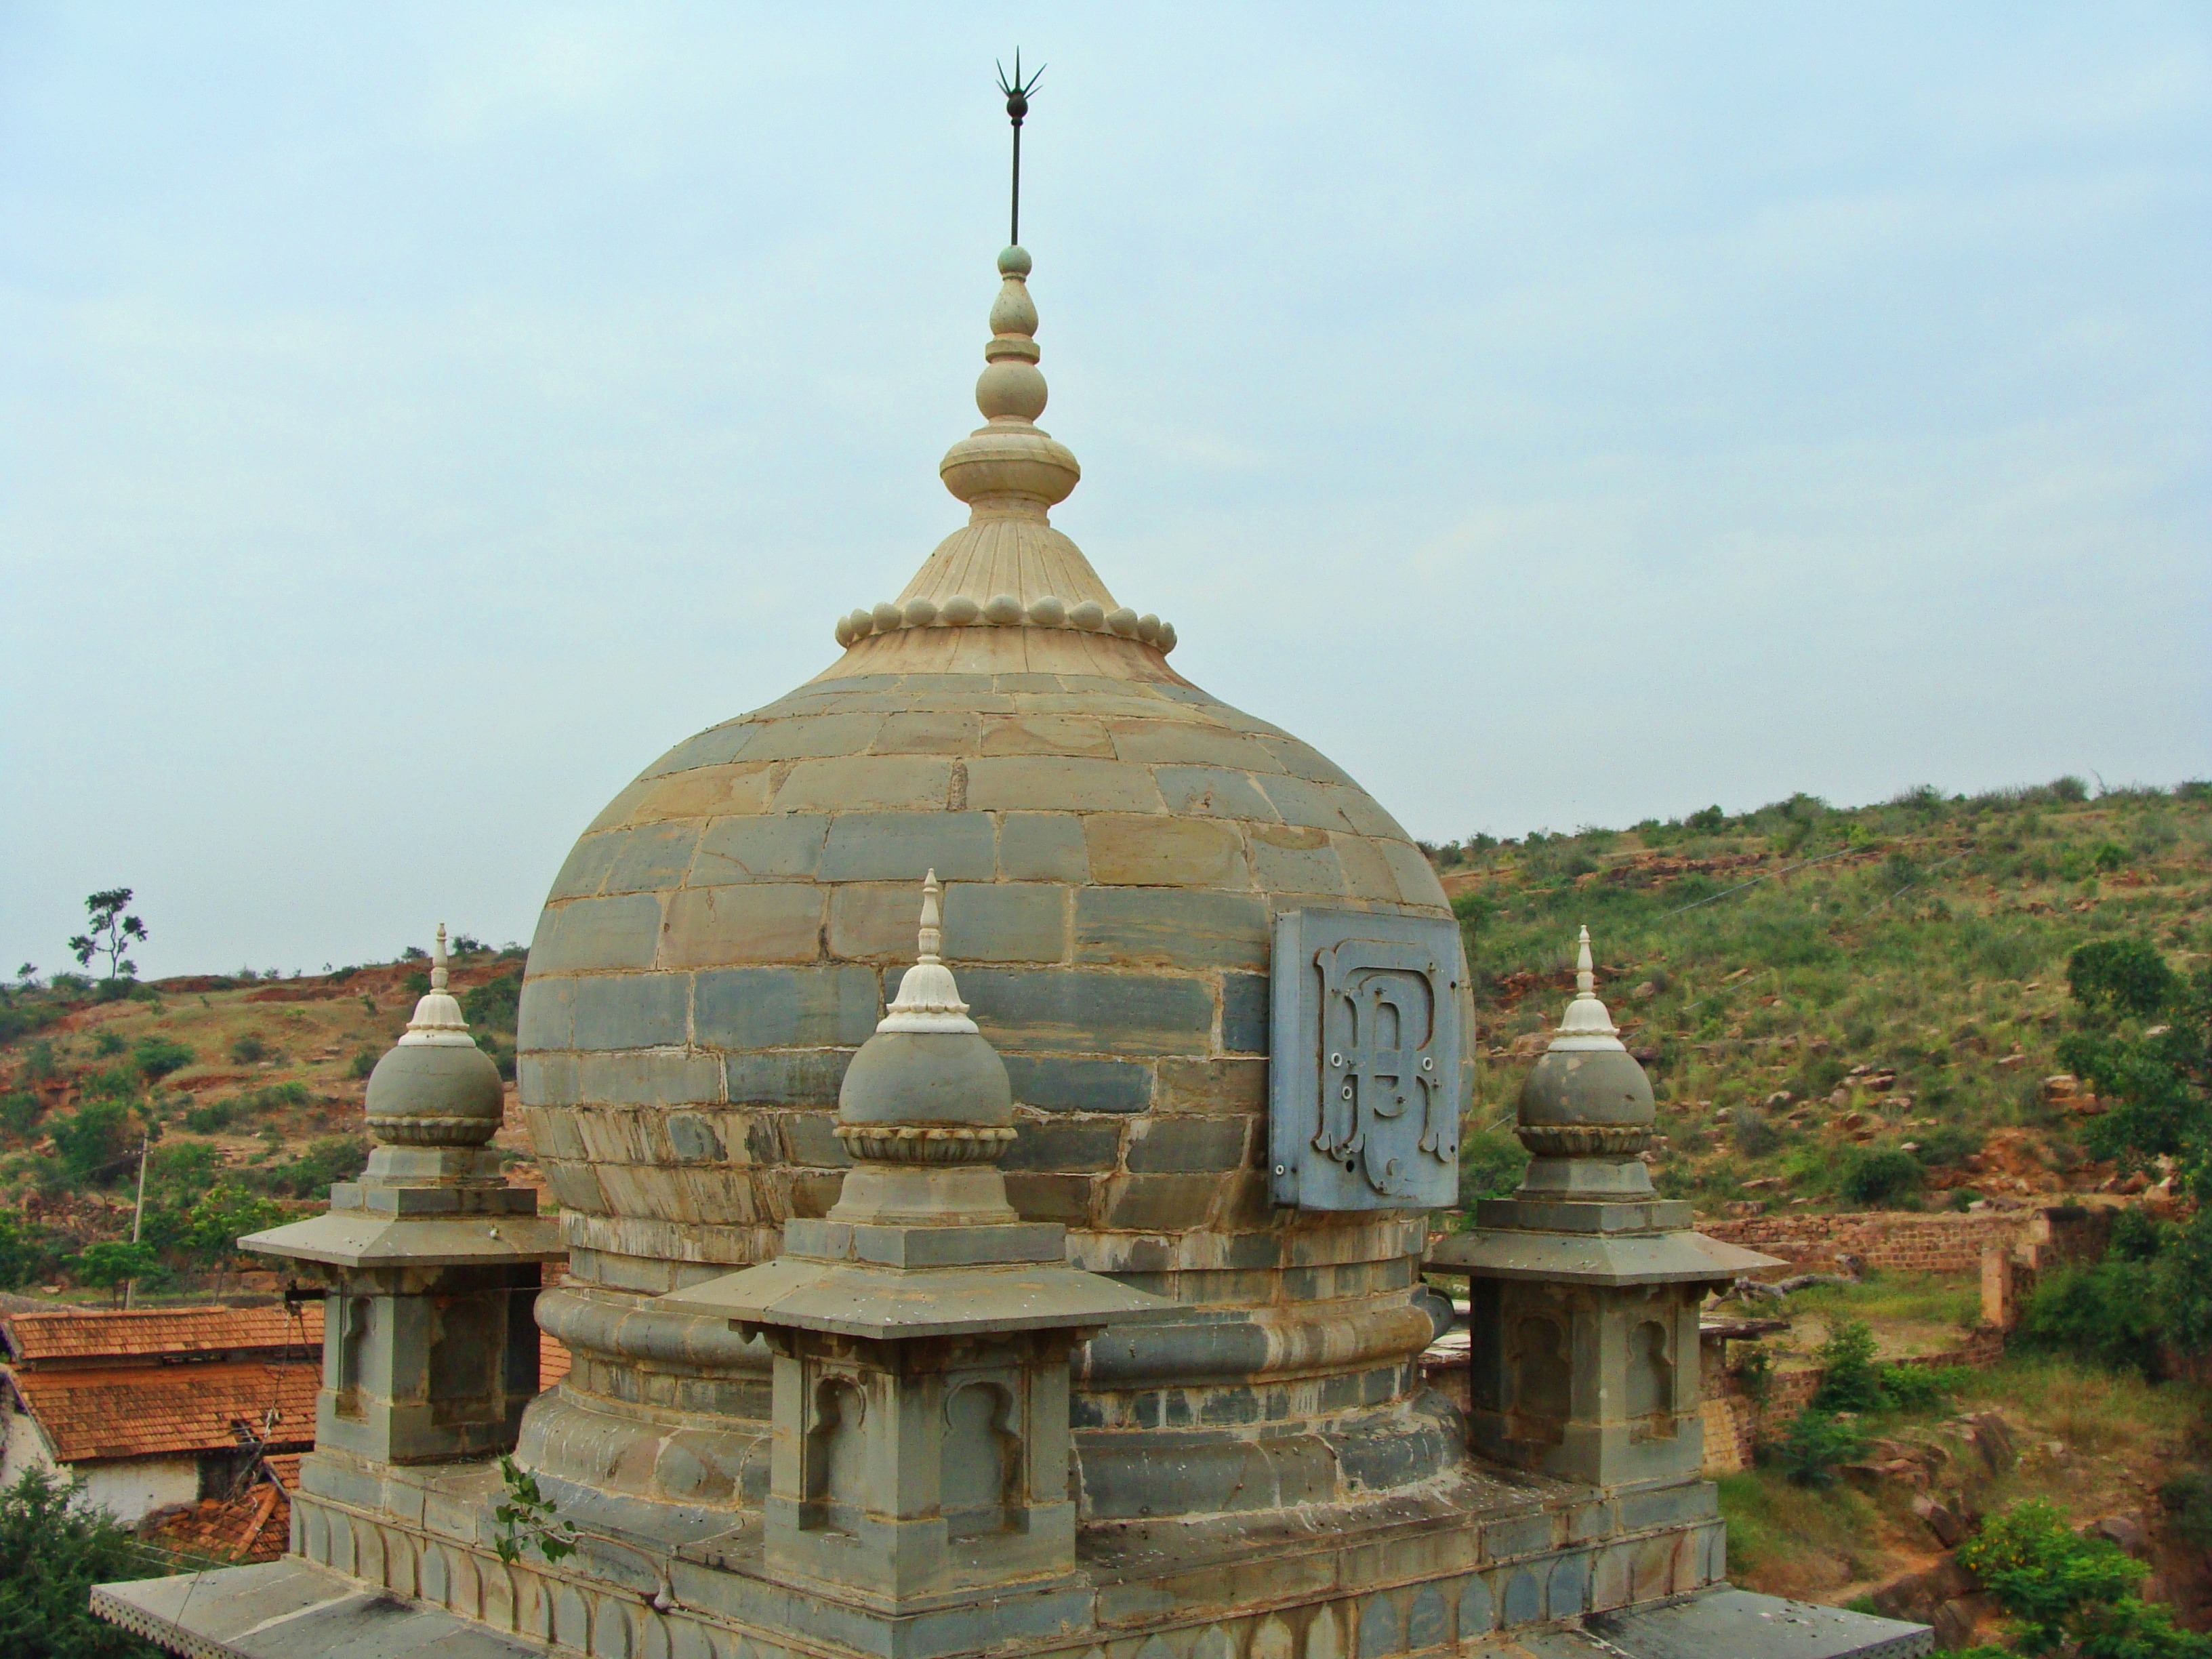
architecture, building, palace, stone, tower, landmark, place of worship, temple, india, historical, dome, pagoda, stupa, wat, karnataka, archaeological site, unesco world heritage site, hindu temple, historic site, ancient history, byzantine architecture, patwardhan palace, jamkhandi